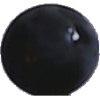
Label: Grape Blue 1